Hidayet Mosque

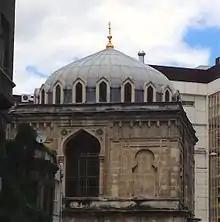
Hidayet Mosque Dome

The Hidayet Mosque (""), located on Yalı Köşkü Street in Istanbul’s Eminönü district, was built in 1813 (Islamic Calendar 1229) under Mahmud II. Originally of wood construction, it was reconstructed by the French architect Alexander Vallaury in 1887 under the direction of Abdul Hamid II, as described by the inscription on the entrance to the courtyard.